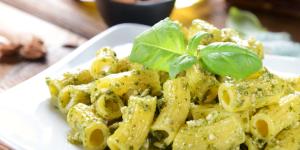
pasta al pesto genovese